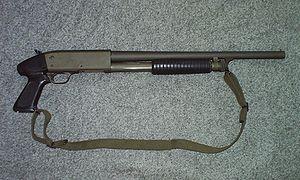
Cet article concerne les armes utilisées dans la guerre du Viêt Nam, qui impliquaient l'Armée populaire du Vietnam ou l'Armée nord-vietnamienne, le Front de libération nationale pour le Sud-Vietnam ou le Viet Cong, et les forces armées de l'Armée de la république du Viêt Nam, des États-Unis, de la République de Corée, des Philippines, de la Thaïlande et des forces de défense australiennes et néo-zélandaises, ainsi que diverses troupes irrégulières.
Le fusil à pompe Ithaca Modèle 37 a été créé par John Browning et John Pedersen, il est produit par l'Ithaca Gun Company depuis 1937 et sous licence par la firme argentine Industrias Marcati sous le nom de Bataan Modelo 71. Il a aussi inspiré à la FN Herstal le Browning BPS.
Cette liste des fusils à pompe recense les fusils à pompe, des fusils dans lequel la poignée peut être « pompée » d'avant en arrière pour éjecter les munitions tirées et amener en chambre une nouvelle cartouche.